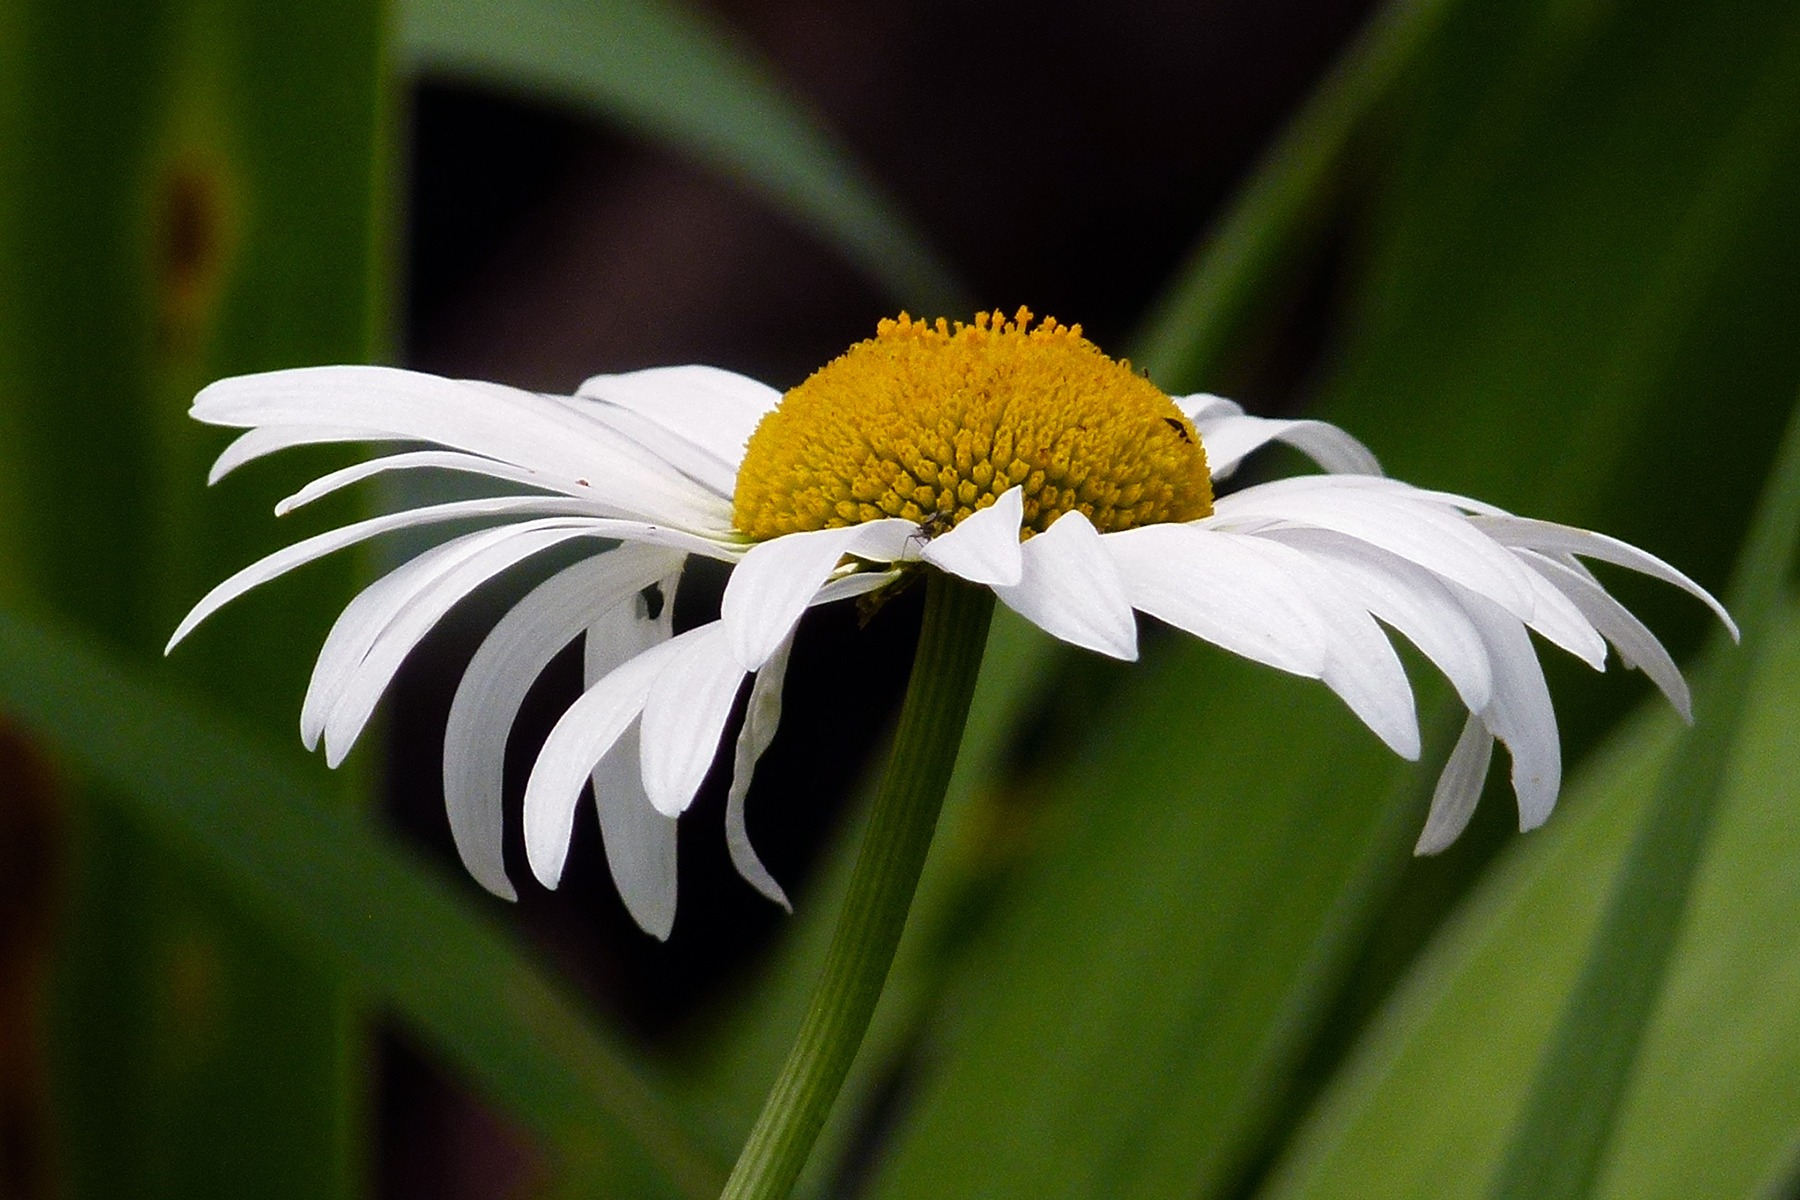
nature, grass, blossom, plant, white, field, photography, meadow, stem, leaf, flower, petal, bloom, floral, daisy, wild, spring, green, natural, botany, yellow, flora, fauna, wildflower, close up, outdoors, flowering, macro photography, flowering plant, oxeye daisy, plant stem, land plant, ox eyed daisy